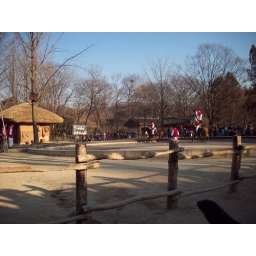
He was just standing in the arena, then ran along the horse and got hoisted on